Pendleton Center for the Arts

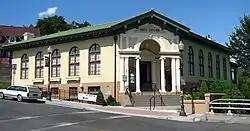
The library / arts center in 2009

The Pendleton Center for the Arts is an arts center located in the historic former Umatilla County Library building, also known as Pendleton Public Library in Pendleton, Oregon, United States.